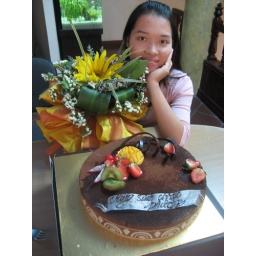
Only girl in KSE office